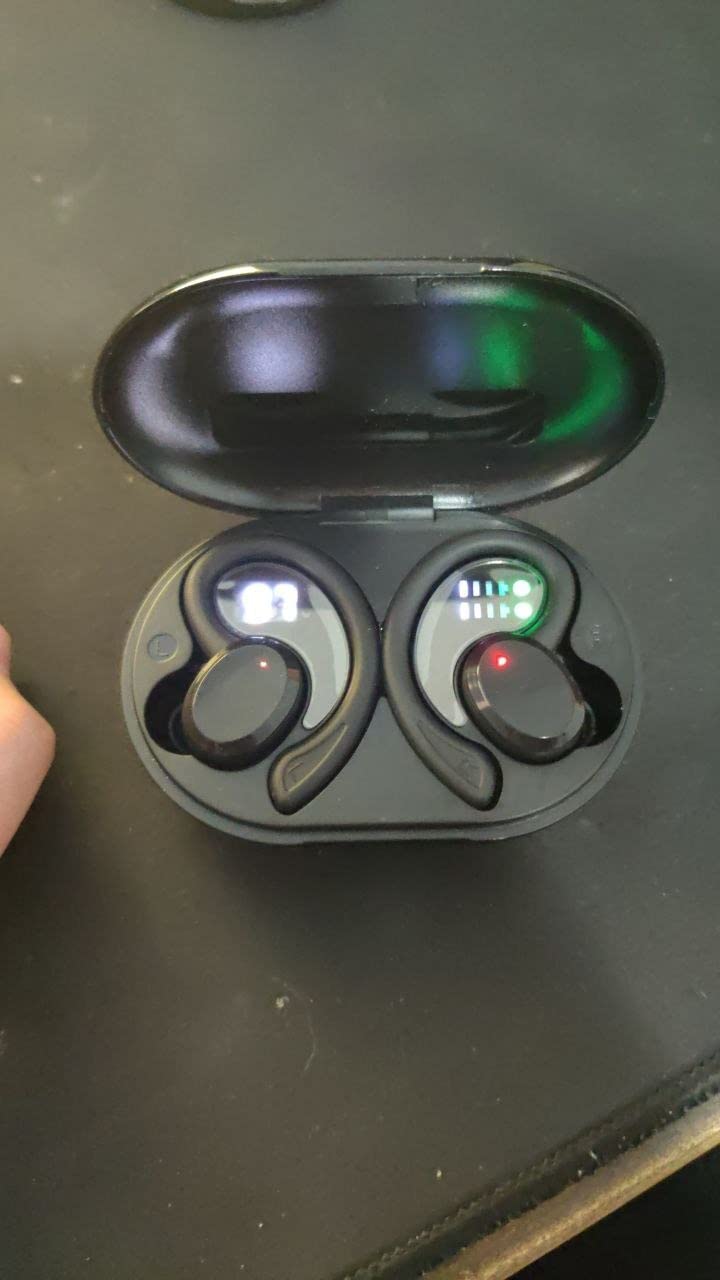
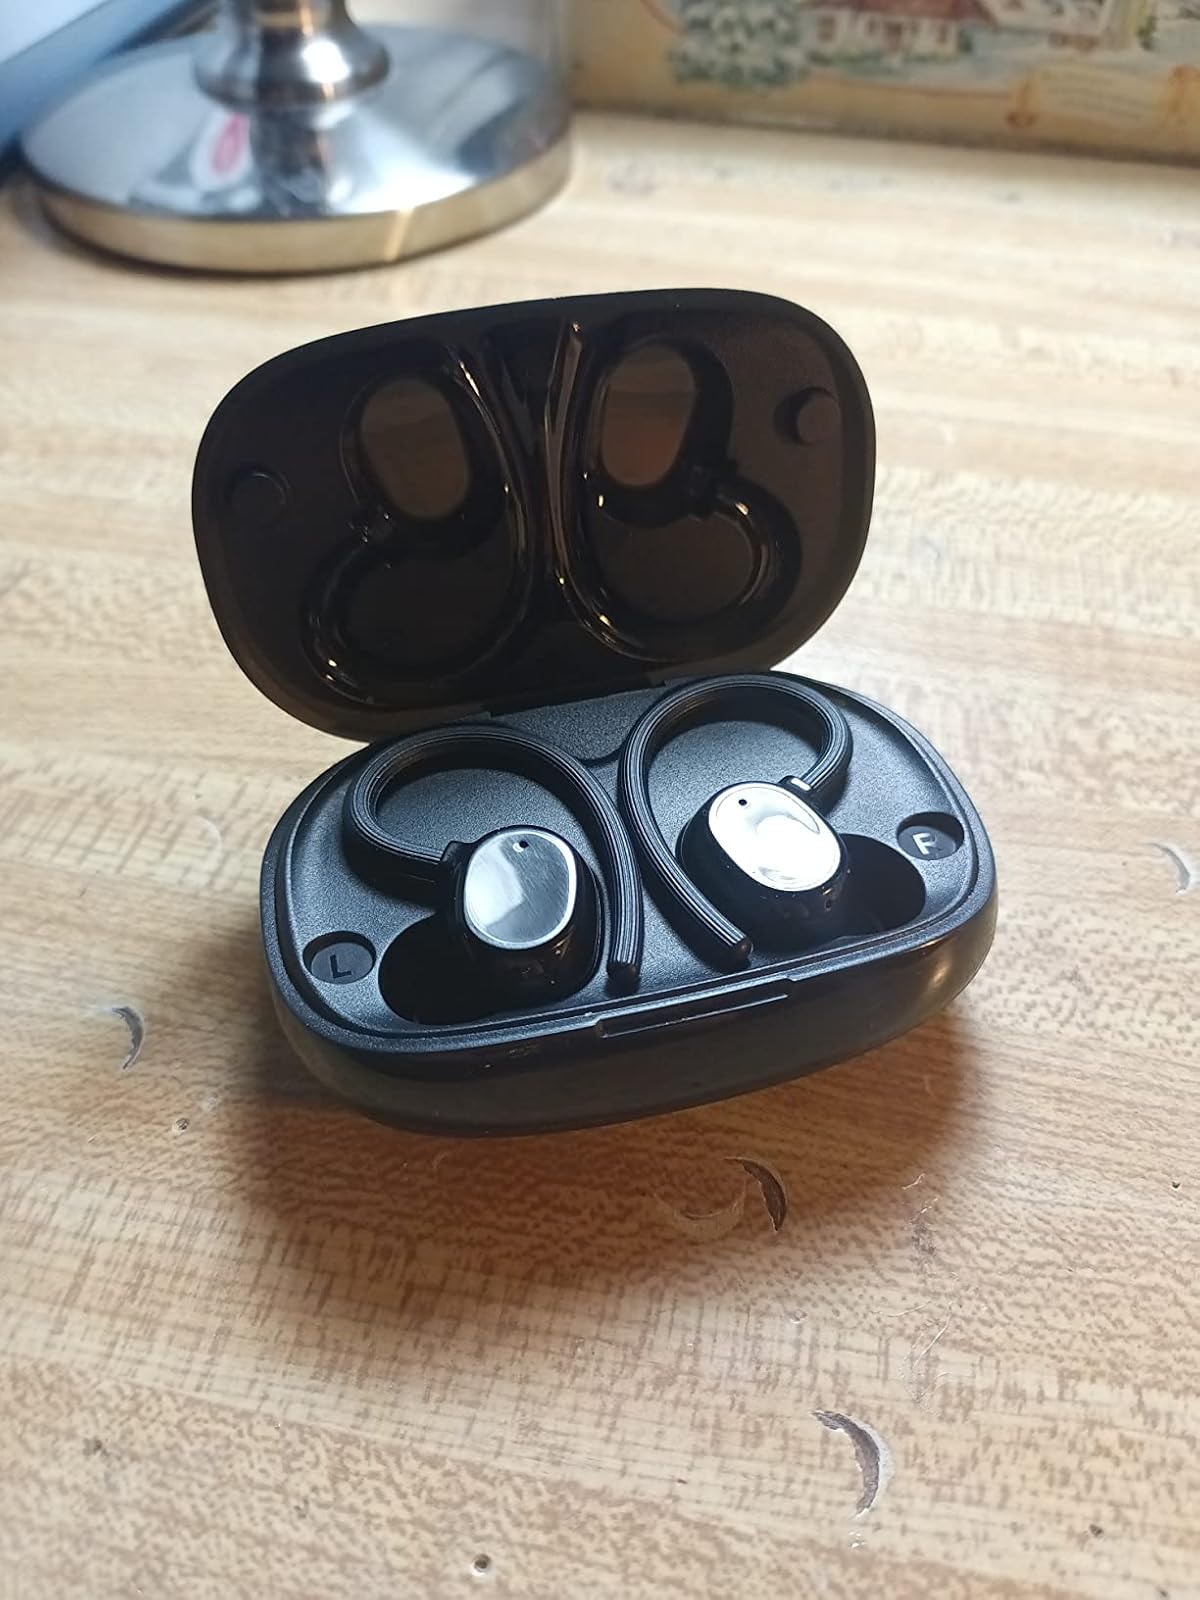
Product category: earbuds
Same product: no